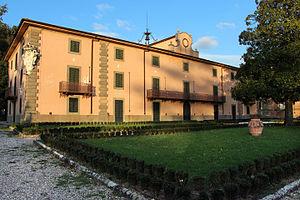
La Villa di Pratolino est une villa médicéenne sise dans la localité de Pratolino, dans la commune de Vaglia, à 12 km au nord de Florence, en Toscane au pied des montagnes Apennins. Bien que le palais d'origine ait été détruit en 1821, ses monuments et jardins, lesquels s'étendent sur une superficie de 30 ha, ont été classés au patrimoine mondial de l'UNESCO en 2013. C'est la seule des villas construites par les Médicis qui n'a pas survécu.
Florence est la huitième ville d'Italie par sa population, capitale de la région de Toscane et siège de la ville métropolitaine de Florence.